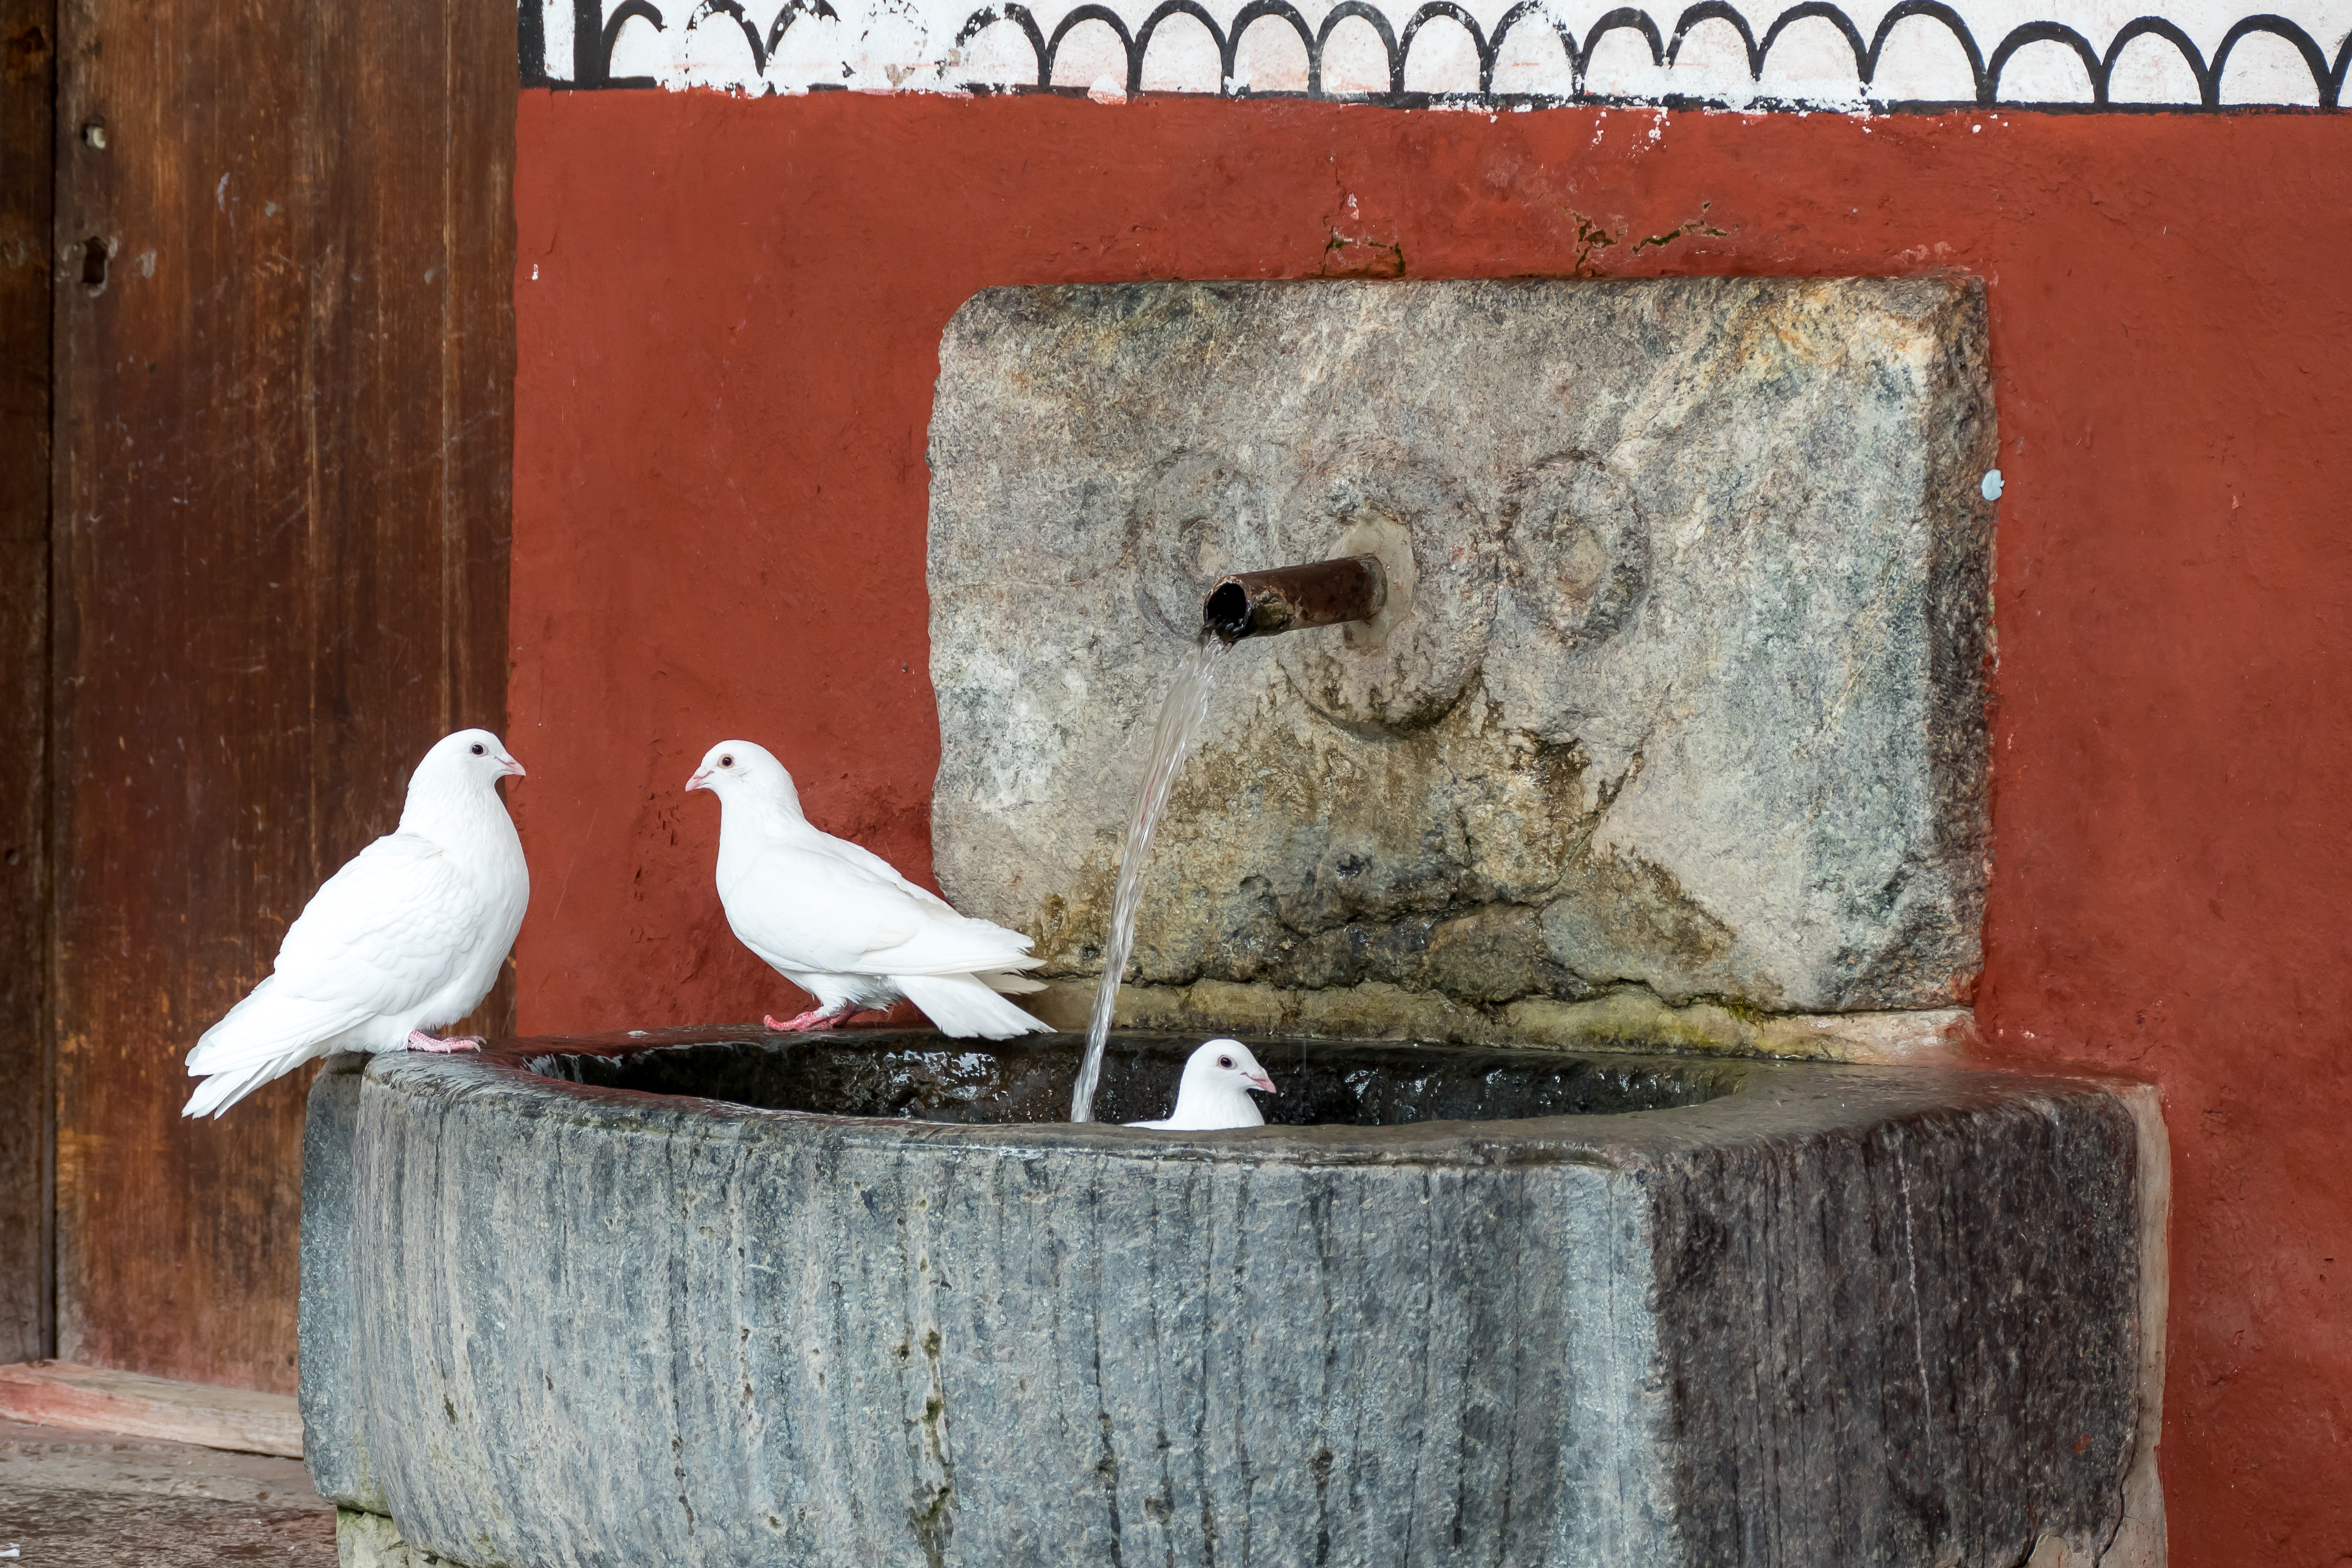
doves, water, bird, beak, wall, pigeons and doves, adaptation, seabird